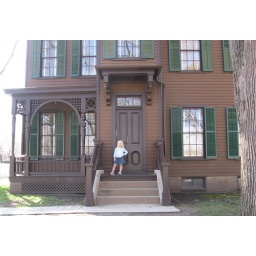
Our own personal Harriet on the front porch of the Harriet Dean house, across the street from the Lincoln home in Springfield, IL.